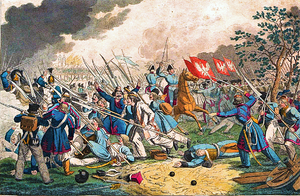
Le baron Karl von Bistram, né le 1ᵉʳ mai 1770 à Bad Kissingen et mort le 16 juin 1838 dans la même ville, est un aristocrate allemand de la Baltique qui fut officier de l'armée impériale russe.